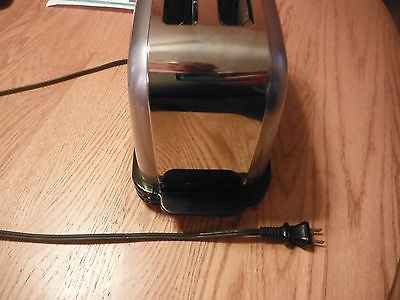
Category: toaster